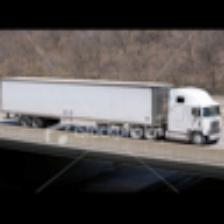
Label: NonHuman